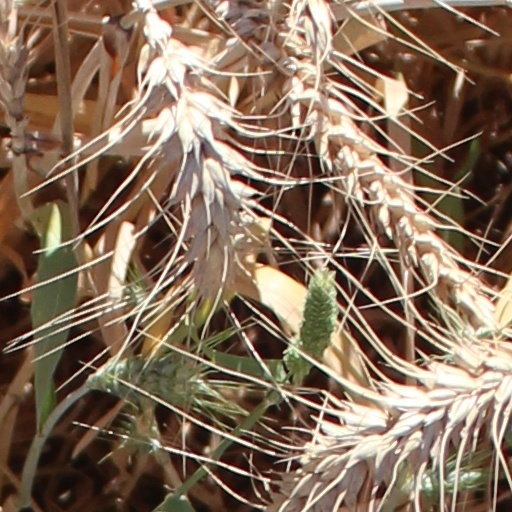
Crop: wheat